Mikkel Vibe House

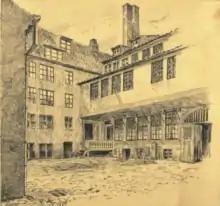
The Mikkel Vibe House in 1899

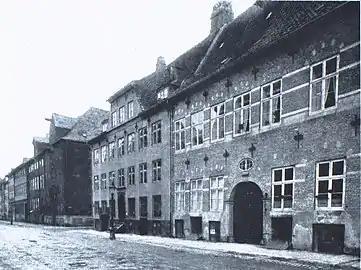
Mikkel Vibe House photographed by Kristgian Hude

The property was home to 53 residents in eight households at the 1801 census. Helena Rosowsky, who had now discontinued her textile business, resided in the building with her son Johan Benjamin Rosowsky and one maid. Peter Otto Bertelsen, a warehouse manager, resided in the building with his wife Caroline Musted, their three children (aged one to five) and three maids. Mads Christian Hall, a master cooper, resided in the building with his wife Karen Cecilie [Hall], their four children (aged one to seven), two coopers, four cooper's apprentices, a female cook, a maid and a nanny. Jacob Jørgensen, a workman, resided in the building with his wife Mette Sophie Jørgensen, their 11-year-old daughter, a five-year-old foster son and one maid. Peter Lund, another workman, resided in the building with his wife Else Frederikke Lund and their four children (aged one to eight). Mads Jensen Holm, another workman, resided in the building with his wife Anne Johanne Holm, their two children (aged eight and 11) and two coopers. Iver Hansen, a cooper, resided in the building with his wife Christiane Dorothea Hansen and their six children (aged one to 12). Peter Boye, a 70-year-old workman, resided in the building with his 29-year-old son Claus Boye (sailmaker).